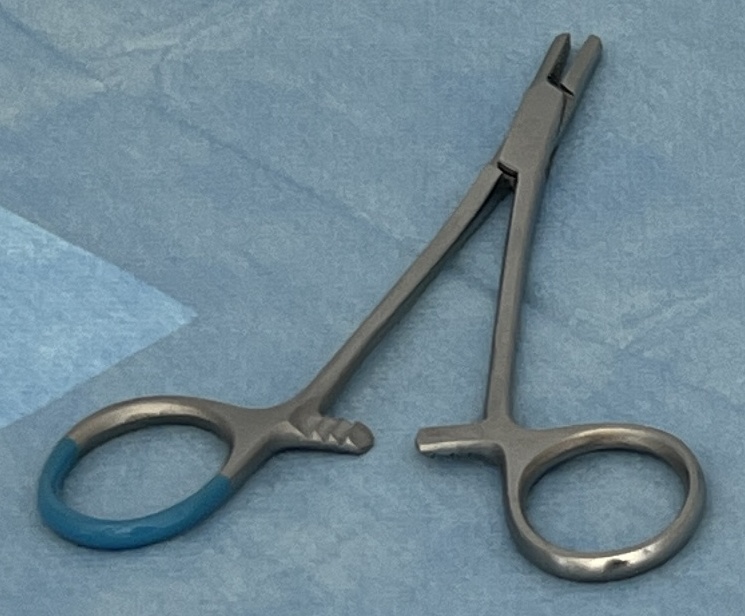
Hinged instrument state: open